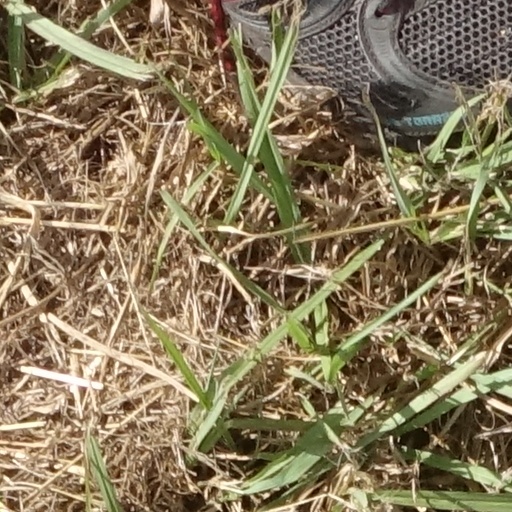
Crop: sorghum